Kim Jae-gyu

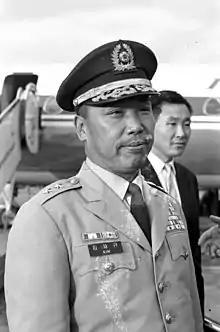
Kim in Taiwan, 1968

Kim Jae-gyu (April 9, 1924 – May 24, 1980) was a South Korean politician, army lieutenant general and the director of the Korean Central Intelligence Agency. He assassinated South Korean President Park Chung Hee—who had been one of his closest friends—on October 26, 1979, and was subsequently executed by hanging on May 24, 1980.